Civil Hospital, Larkana

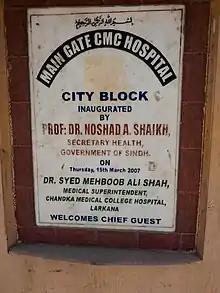
Memorial tablet

Civil Hospital, Larkana is a public hospital located in Larkana, Sindh.